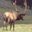
Label: deer